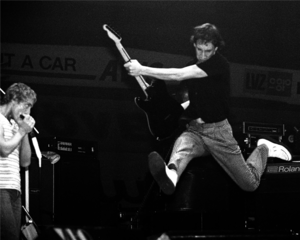
The Who / The Who live
The Who (1980)
The Who er et engelsk rockband fra London, der i sin klassiske besætning bestod af guitarist og sangskriver Pete Townshend, sanger Roger Daltrey, bassist John Entwistle og trommeslager Keith Moon. Gruppen fik som en del af Den Britiske Invasion stor succes allerede med debutpladen The Who Sings My Generation i 1965. Numrene favnede både den power-pop, der appellerede den britiske ungdomskultur samtidig med, at især den rå "My Generation" såede frøene til punk-rocken et årti senere. Whos eget slogan var "Maximum R&B".